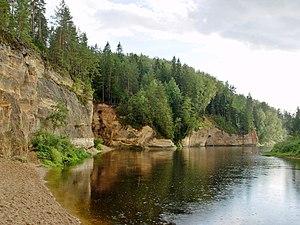
La Gauja est un fleuve de 452 km, l'un des plus longs cours d'eau de Lettonie.
Le parc national de la Gauja, créé en 1973 sur 917,45 km² dans la région Vidzeme, est le plus grand et le plus ancien parc national de Lettonie. Il est également le plus grand parc national des pays baltes. Il compte de nombreuses pistes de ski et plusieurs châteaux, le Château de Sigulda et Turaida à Sigulda ainsi que le chateau du Moyen Âge et le nouveau à Cēsis.